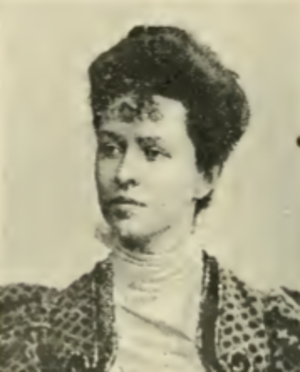
Marie Félicie Henriette Daux née à Paris le 21 septembre 1864 et morte à Vanves le 8 juin 1953 est une artiste peintre, pastelliste et une écrivaine française.